Flight attendant

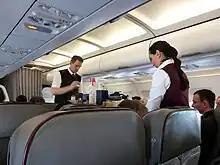
Flight attendants for Germanwings delivering in-flight services

Once up in the air, flight attendants will usually serve drinks and/or food to passengers using an airline service trolley. The duty has led to the mildly derogatory slang term "trolley dolly". When not performing customer service duties, flight attendants must periodically conduct cabin checks and listen for any unusual noises or situations. Checks must also be done on the lavatory to ensure the smoke detector has not been disabled or destroyed and to restock supplies as needed. Regular cockpit checks must be done to ensure the health and safety of the pilot(s). They must also respond to call lights dealing with special requests. During turbulence, flight attendants must ensure the cabin is secure. Prior to landing, all loose items, trays and rubbish must be collected and secured along with service and galley equipment. All hot liquids must be disposed of. A final cabin check must then be completed prior to landing. It is vital that flight attendants remain aware as the majority of emergencies occur during take-off and landing. Upon landing, flight attendants must remain stationed at exits and monitor the aircraft and cabin as passengers disembark the plane. They also assist any special needs passengers and small children off the aeroplane and escort children, while following the proper paperwork and ID process to escort them to the designated person picking them up.